Iyiola Omisore

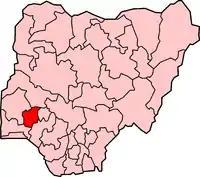
Osun State, Nigeria

Omisore served as deputy governor of Osun State from 1999 to 2003 under Governor Adebisi Akande.